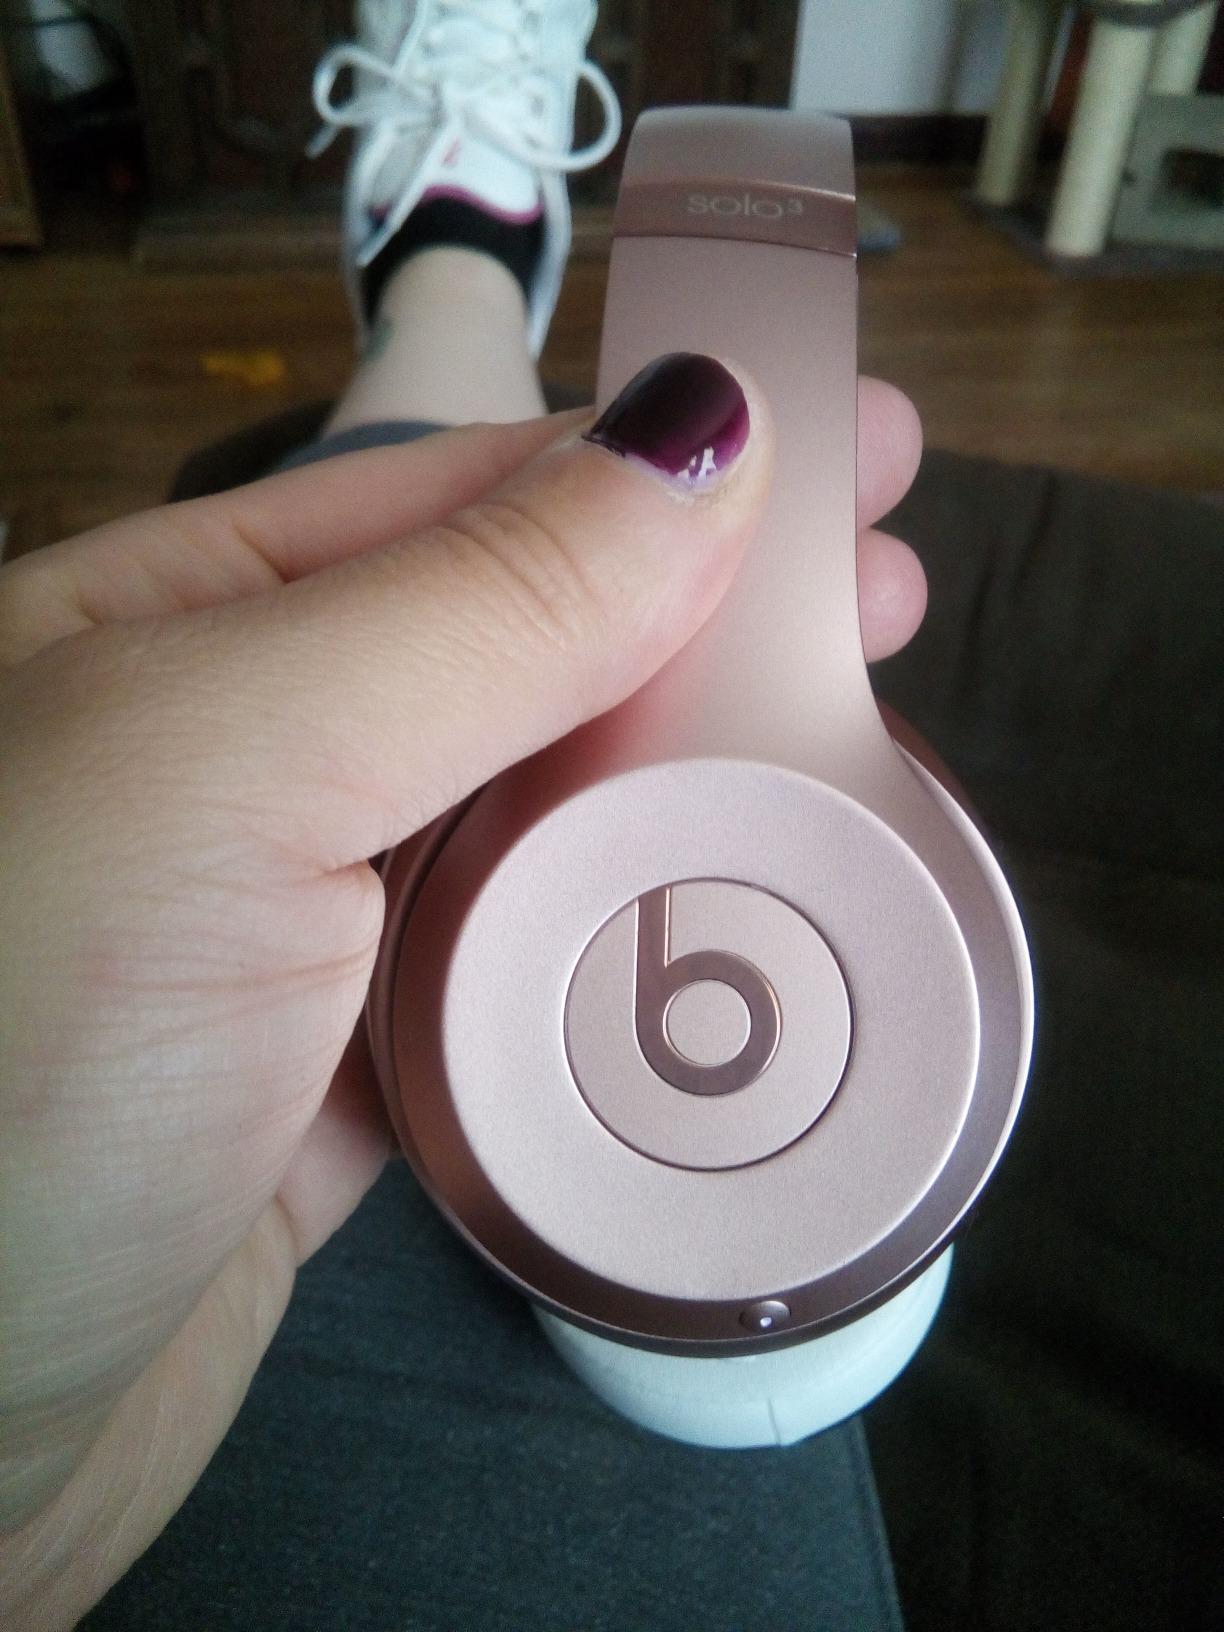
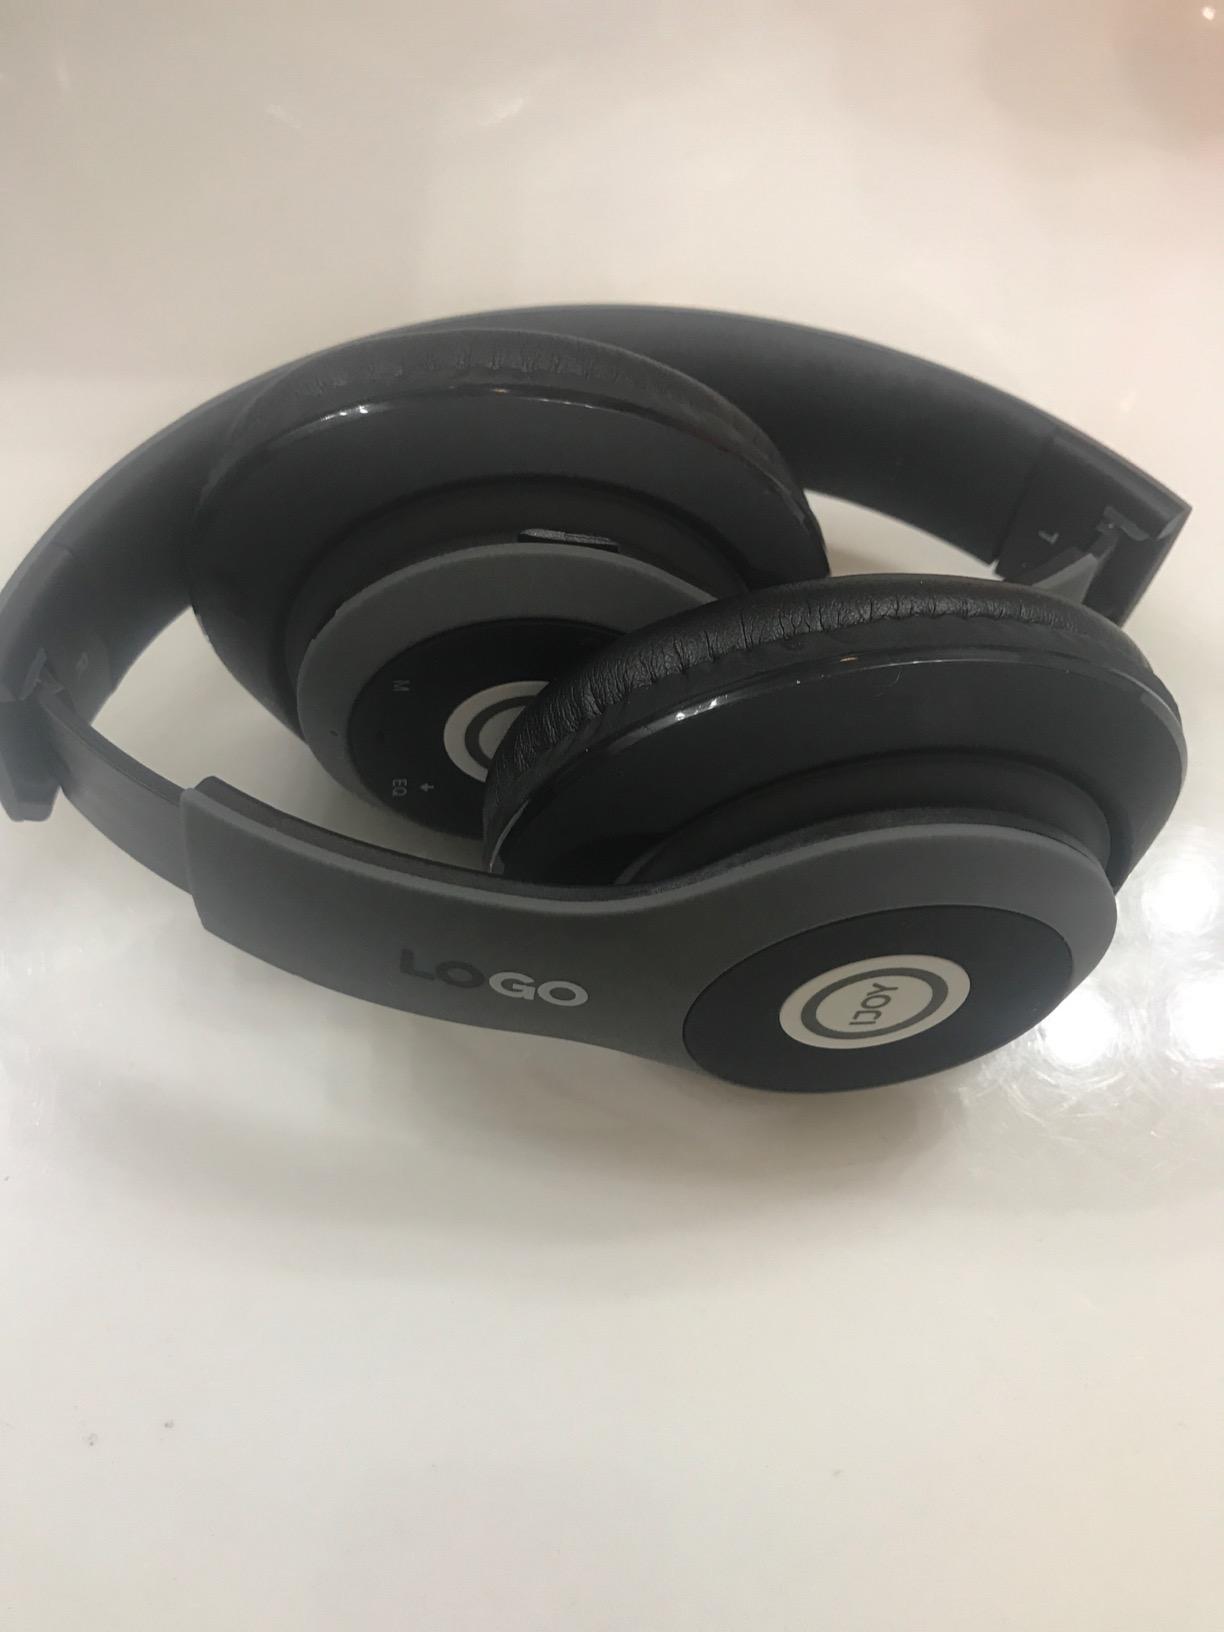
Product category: headphones
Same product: no